The Three Kisses

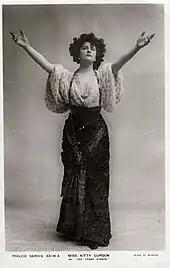
Kitty Gordon as Teresa in "The Three Kisses"

"signs of having suffered from the silly season. It might have been originally founded on the old legend of the right of the seigneur to one complete kiss before matrimony, and this might have been supposed to melt away in the heat of the summer months. But this year we have had no summer, and it would be in vain to dogmatise on the origin of the legend set forth by Messrs Greenbank and Bantock. Two kisses, according to them, were permitted to Marietta and Andrea, that engaged couple. A third kiss would draw down upon them the most awful curse. As you see, stated baldly, this does not sound very clever. But scenic cleverness differs from the others sorts in being concerned with effects of artificial lights and colours confined to the narrow space of the theatre. How slight is the importance which the authors themselves attach to the story in their work may be gathered from the casual way in which the action drifts along, propelled entirely by the exigencies of the actor. For the fatal third kiss is given, and the curse immediately operates. Vesuvius bursts into flames, and there are alarums and excursions of Neapolitan peasantry in pretty frocks. Yet dire as are the forces of Nature, not even a volcano can triumph over a manager. Doubtless he came to Mr Bantock who, pencil and notebook in hand, was dreaming over the ruins of Naples, and addressed him thus: "It's all very well, my dear sir, to have that volcano on in the first act. He does very well, and I know he's played at the Lane. But I can't have any Forces of Nature interfering with the principals. Now look here; we've got Miss Ethel Irving and Miss Kitty Gordon to provide with business, and the public likes the former in comedy too, so pray look sharp and let us have a bright, amusing scene to open the second act with. Not too much of those curses, you know. Merry and bright's the word." So the thoughts that may have been at the back of Messrs Greenbank and Bantock's heads, thoughts of electrifying the world, like Mérimée, with a new "Carmen", are hastily painted, the volcanic man is told to control his lava until it is wanted, and Mr Howard Talbot is strictly forbidden to resemble Bizet in his treatment of amoristic themes. This last behest is carefully - not to say punctiliously - obeyed, and Miss Ethel Irving's "Nelly Came to Naples" in no way encroaches on the province of Mme Calvé, nor do any of the other songs or numbers. Yet Miss Irving is a real comedian, at any rate, and when she sees her chance she scores one, just as a crack shot shooting over the ground where there is not much game lets off even less than would have been the case in well-stocked coverts. Nor can Mr Talbot, in his own field, complain of want of appreciation; his songs - "The Oranges" and "The Star of Sorrento" - were well received in the first act, and his treatment of the comic side of things have found hearty recognition in "The Conspirators" quintet. I pass other efforts unmentioned.